Cerca do Macaco

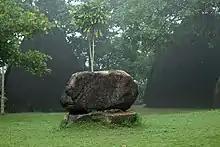
Stone with writings at the Quilombo dos Palmares memorial, at the original site of Macaco

Cerca do Macaco, also called "Cerca Real dos Macacos" or just "Macaco", was an historical settlement located on the peak of the Serra da Barriga in the state of Alagoas, Brazil. It was the main settlement of the Palmares, an established group of fugitives and escaped slaves.